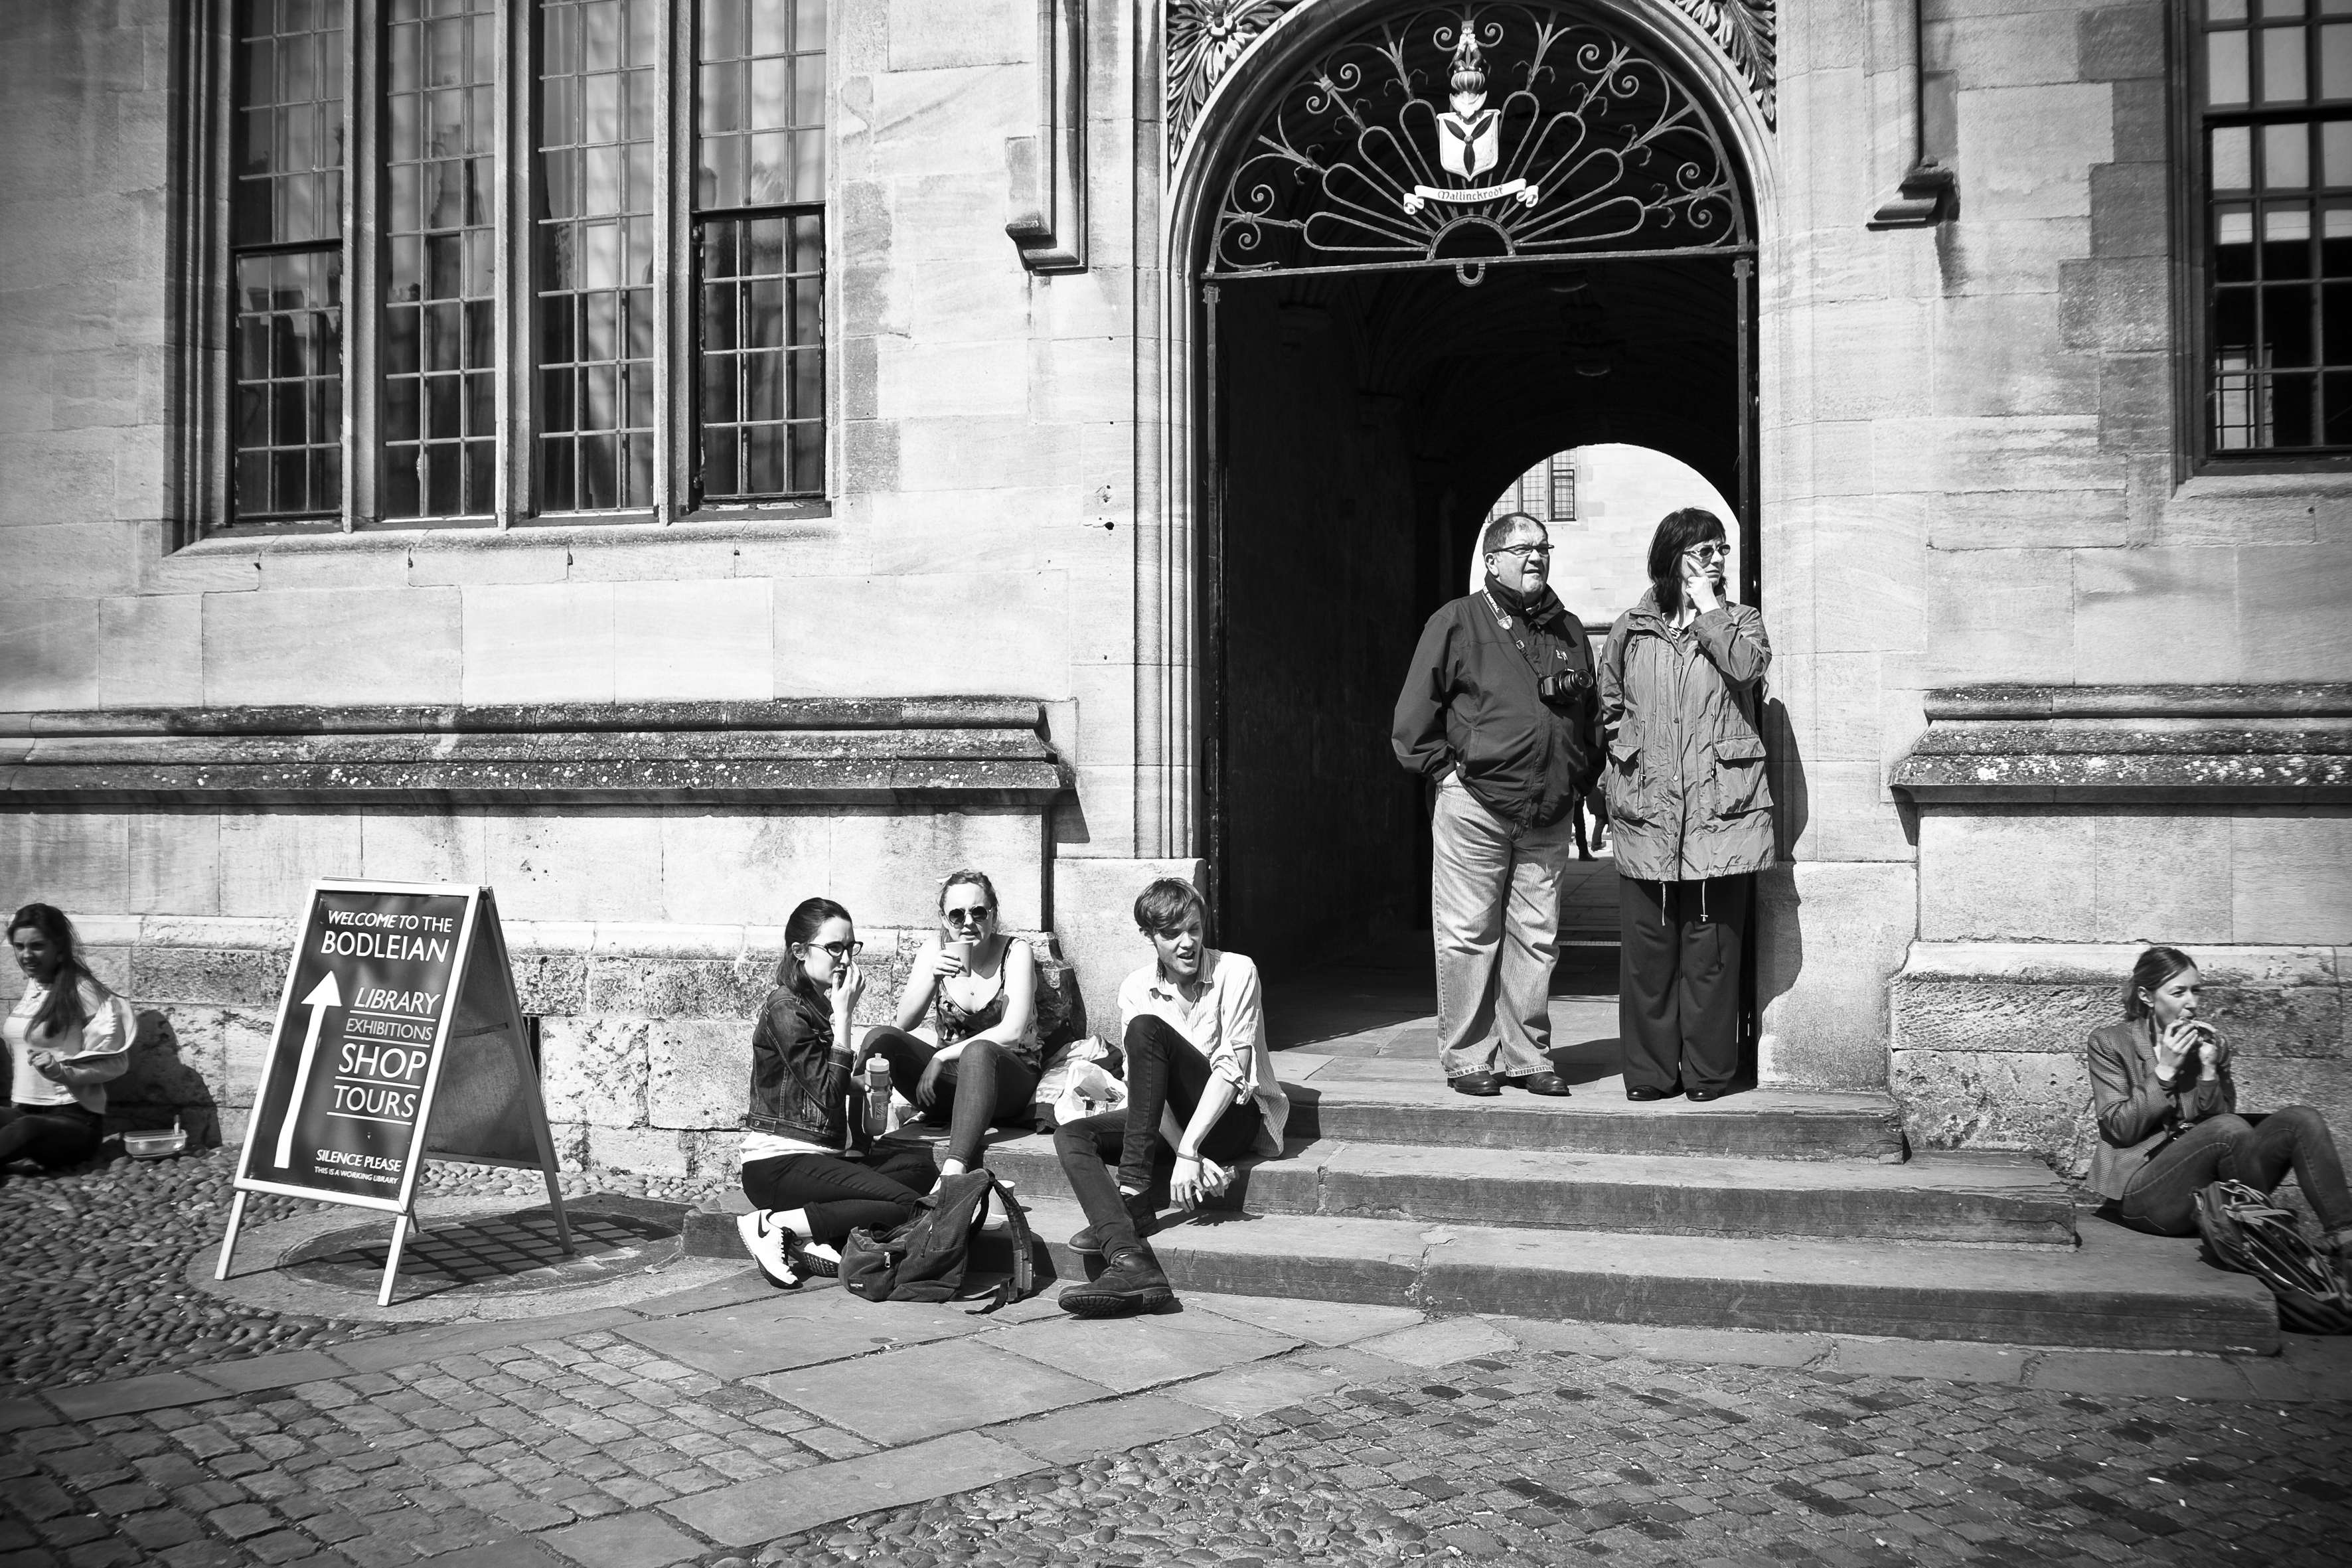
person, black and white, people, road, white, street, photography, urban, travel, fujifilm, sitting, black, monochrome, uk, england, bw, blackandwhite, blackwhite, photograph, noiretblanc, unitedkingdom, image, fuji, oxford, fujixt1, fujix, monochrome photography, film noir, human positions